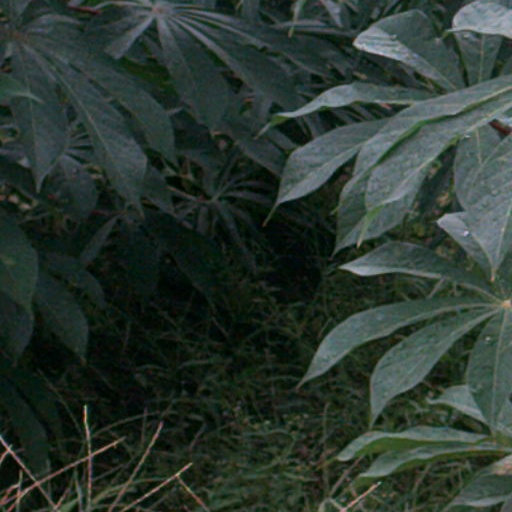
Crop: cassava